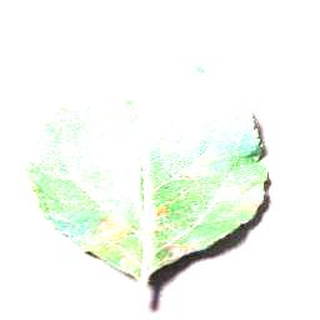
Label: apple_cedar_apple_rust